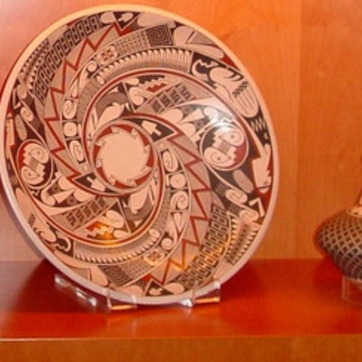
Material: ceramic